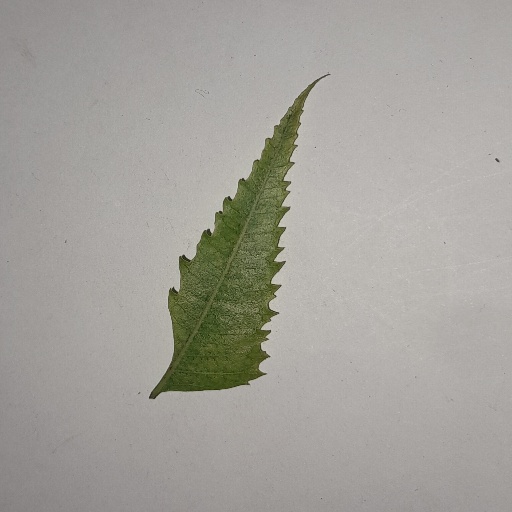
Species: Neem
Leaf condition: Yellow Leaf